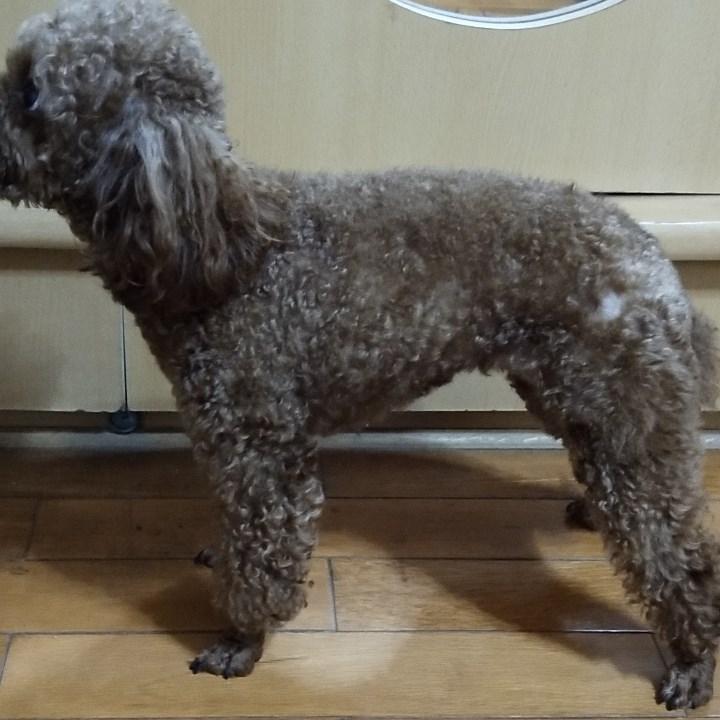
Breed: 7449-n000128-teddy